Maya civilization

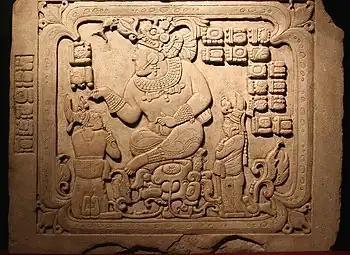
Maya script on Cancuén Panel 3 describes the installation of two vassals at Machaquilá by Cancuén king Taj Chan Ahk.

Triadic pyramids first appeared in the Preclassic. They consisted of a dominant structure flanked by two smaller inward-facing buildings, all mounted upon a single basal platform. The largest known triadic pyramid was built at El Mirador in the Petén Basin; it covers an area six times as large as that covered by Temple IV, the largest pyramid at Tikal. The three superstructures all have stairways leading up from the central plaza on top of the basal platform. No securely established forerunners of Triadic Groups are known, but they may have developed from the eastern range building of E-Group complexes. The triadic form was the predominant architectural form in the Petén region during the Late Preclassic. Examples of triadic pyramids are known from as many as 88 archaeological sites. At Nakbe, there are at least a dozen examples of triadic complexes and the four largest structures in the city are triadic in nature. At El Mirador there are probably as many as 36 triadic structures. Examples of the triadic form are even known from Dzibilchaltun in the far north of the Yucatán Peninsula, and Qʼumarkaj in the Highlands of Guatemala. The triadic pyramid remained a popular architectural form for centuries after the first examples were built; it continued in use into the Classic Period, with later examples being found at Uaxactun, Caracol, Seibal, Nakum, Tikal and Palenque. The Qʼumarkaj example is the only one that has been dated to the Postclassic Period. The triple-temple form of the triadic pyramid appears to be related to Maya mythology.